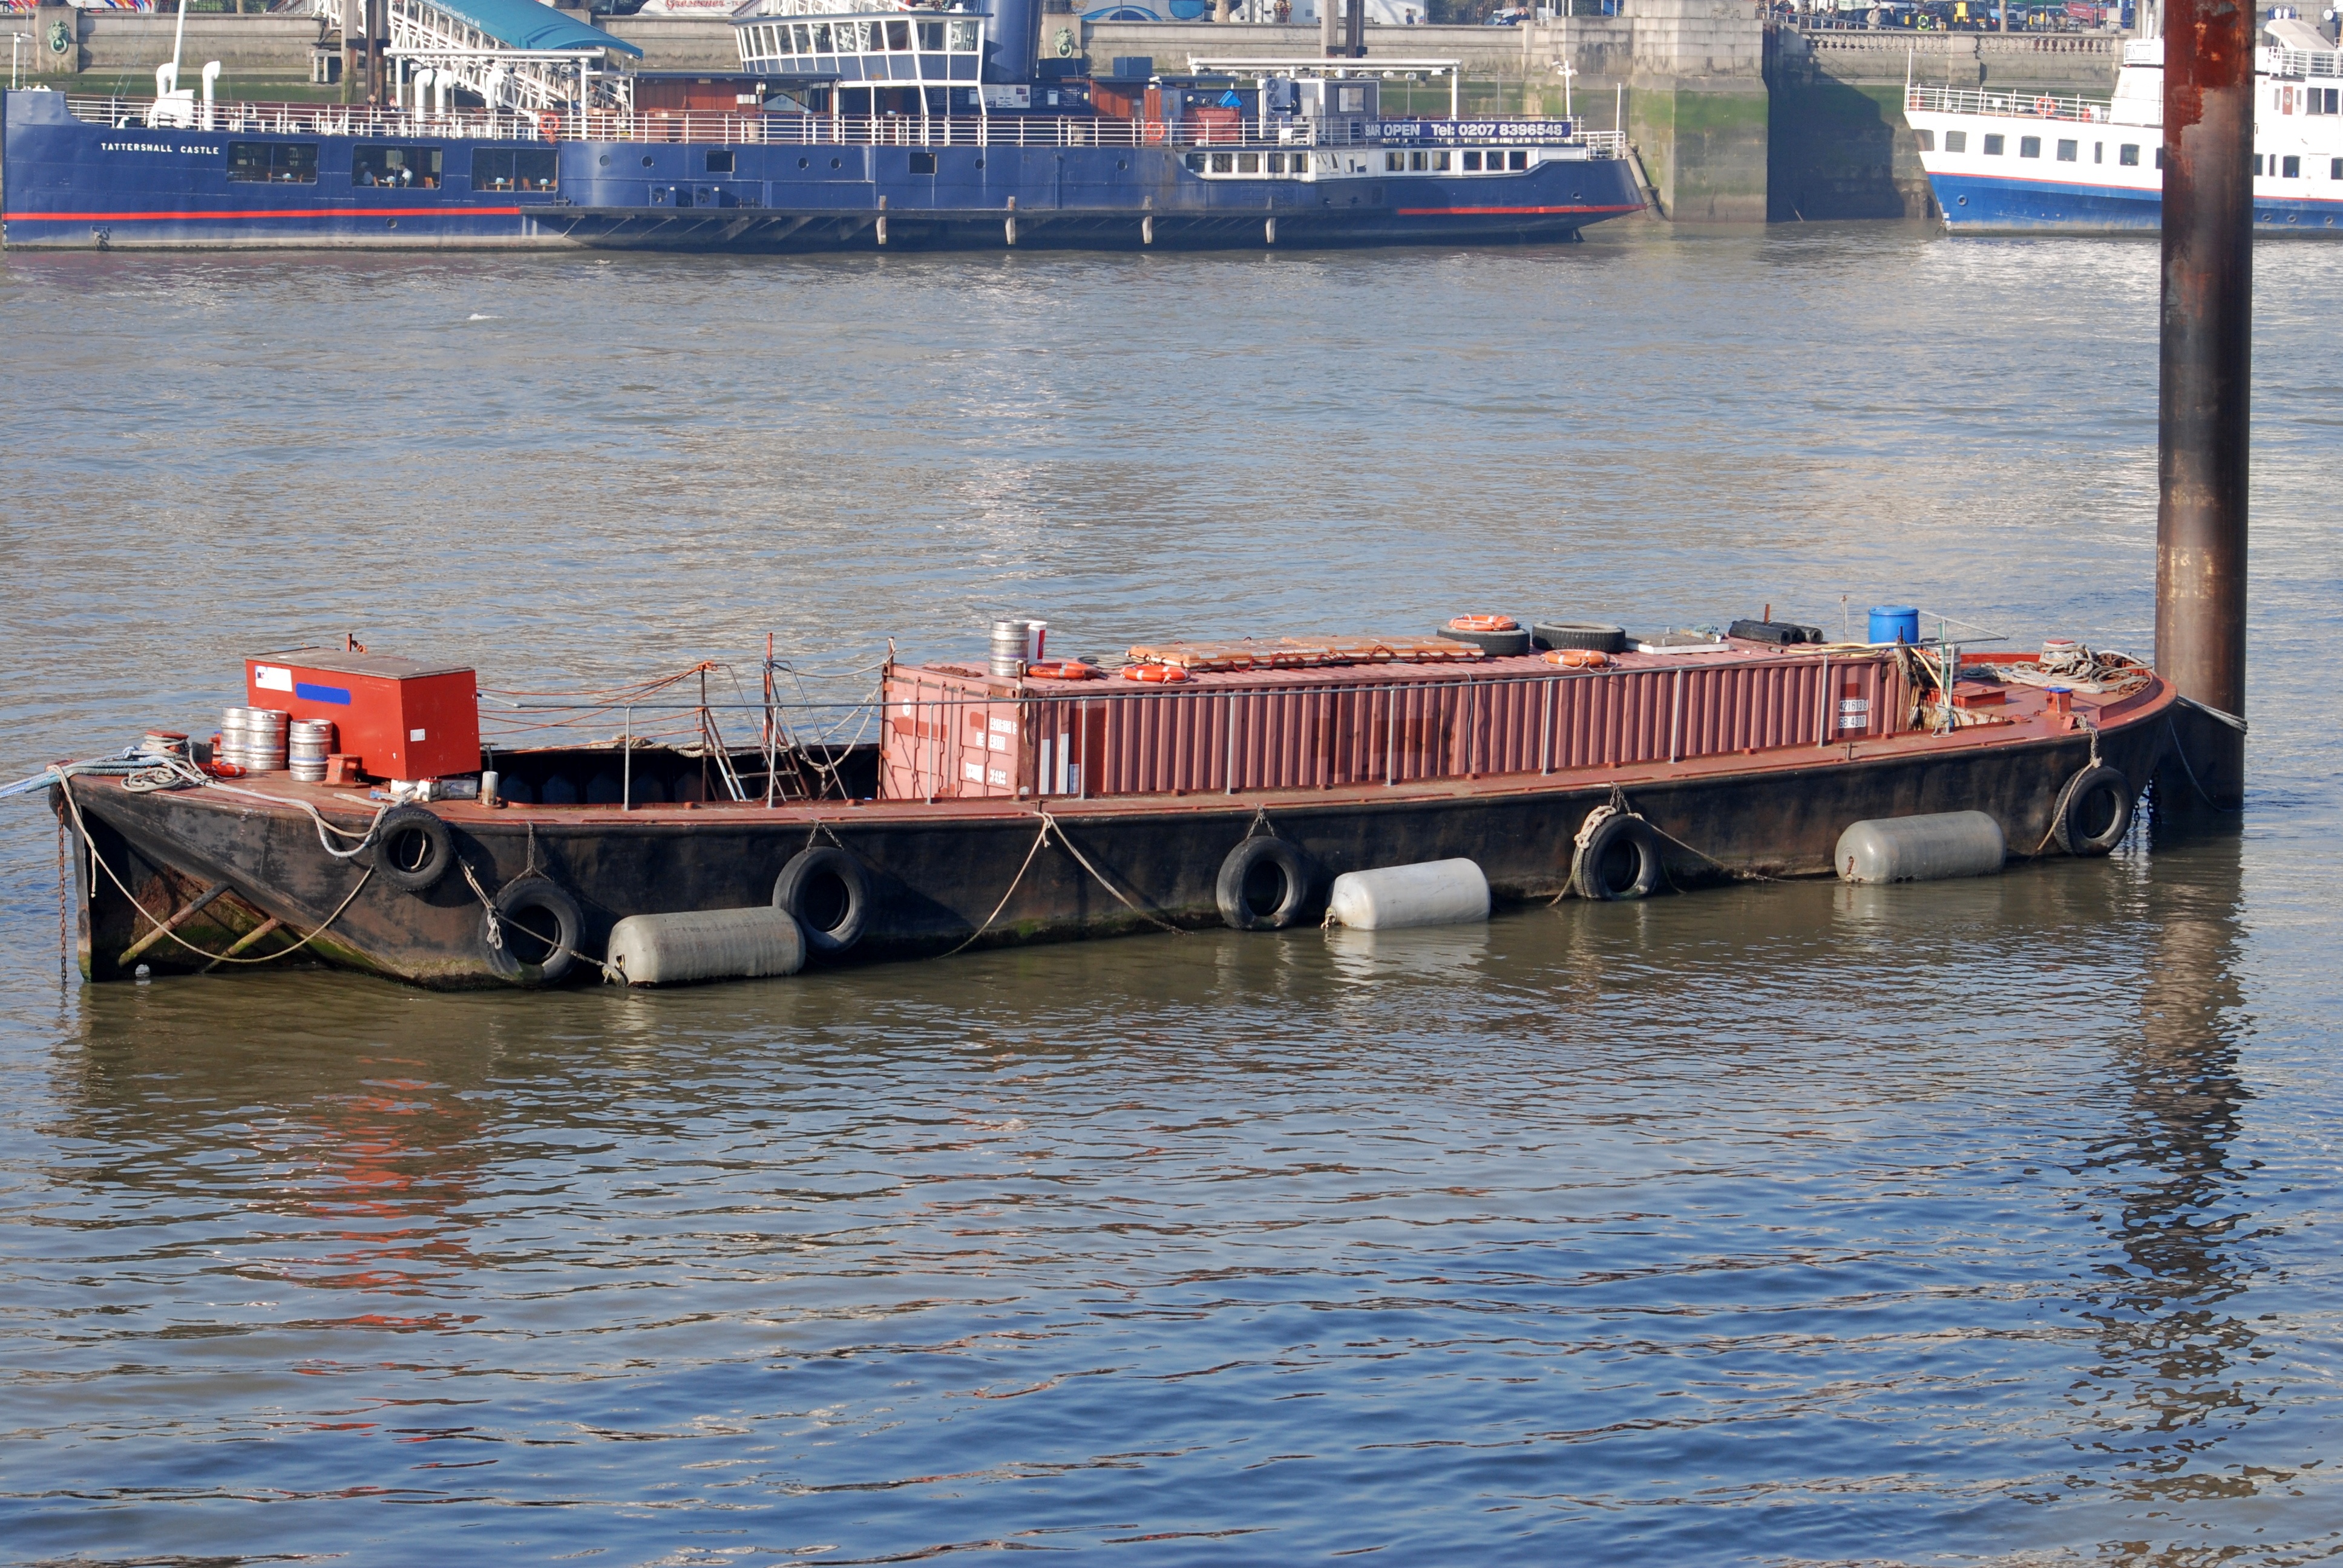
sea, boat, river, ship, vehicle, cargo ship, waterway, storage, container, boating, channel, tugboat, watercraft, barge, watercraft rowing